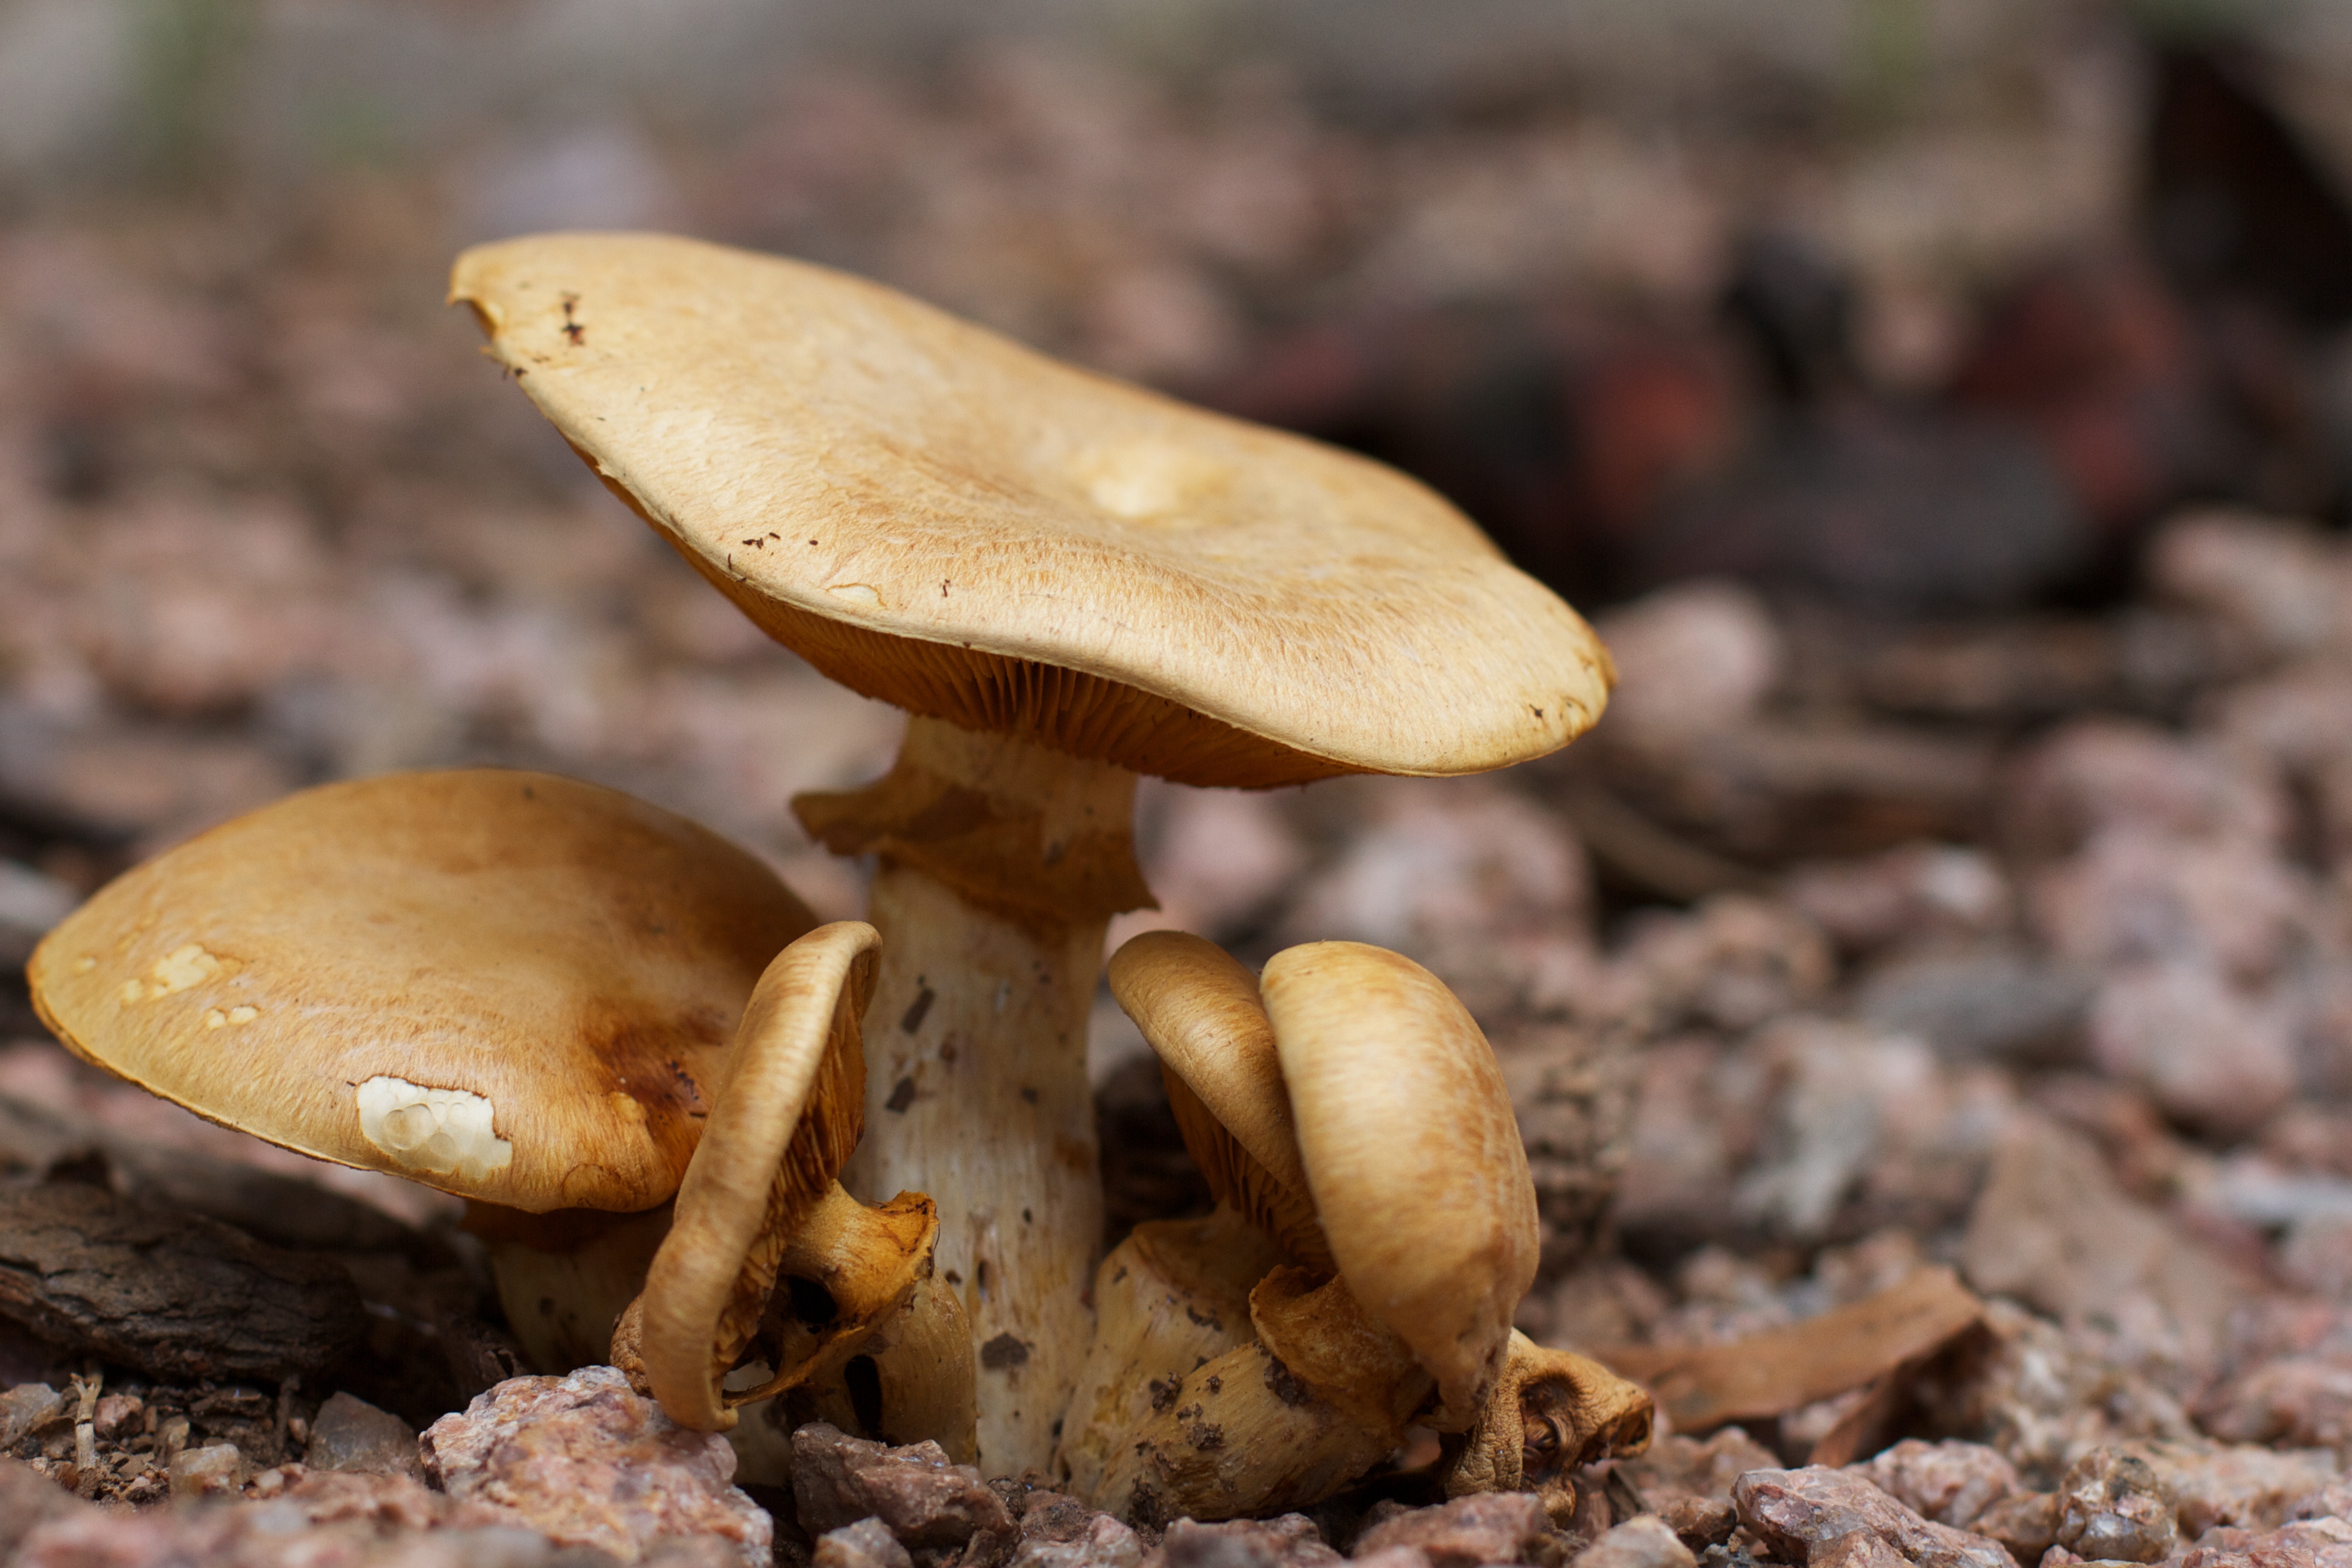
produce, mushroom, fauna, close up, fungus, bolete, auriculariales, agaricus, macro photography, matsutake, oyster mushroom, edible mushroom, shiitake, medicinal mushroom, agaricomycetes, agaricaceae, penny bun, pleurotus eryngii, auriculariaceae